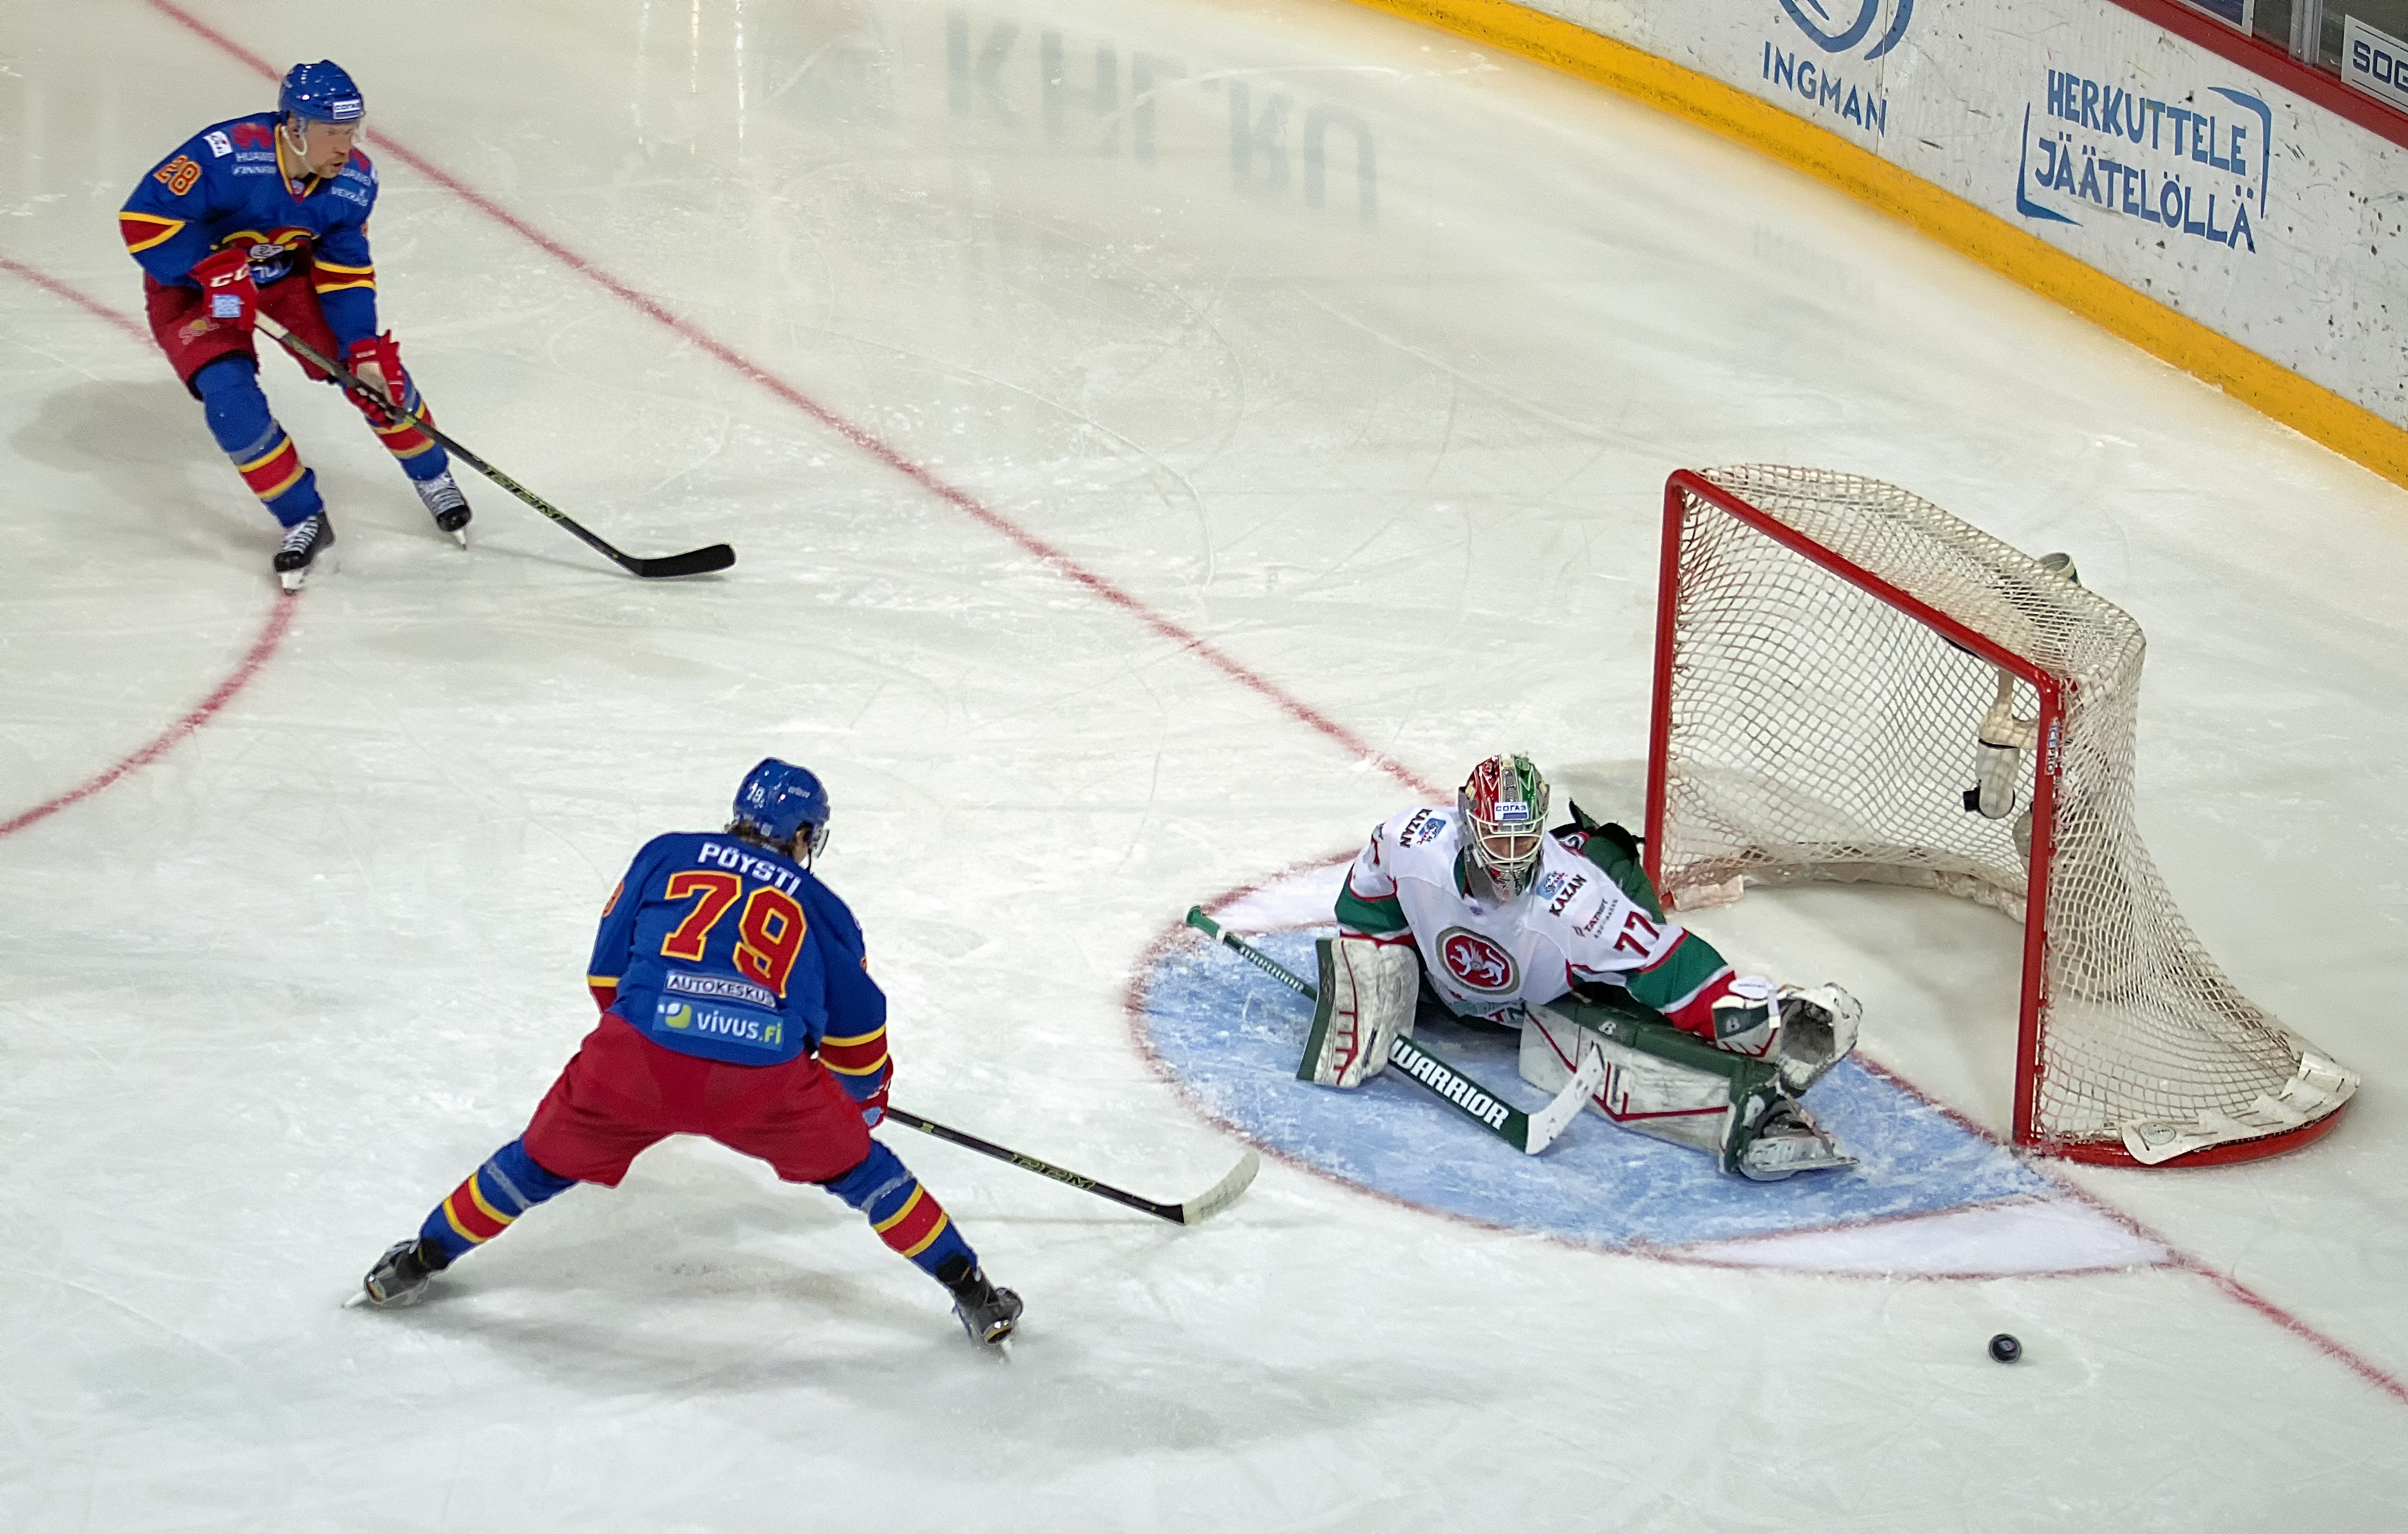
sport, game, ice, indoor, player, ice hockey, hockey, cool image, sports, skating, finland, helsinki, players, russia, teamsport, icehockey, puck, jokerit, kazan, akbars, khl, ball game, team sport, goaltender, roller in line hockey, stick and ball games, college ice hockey, ice hockey position, defenseman